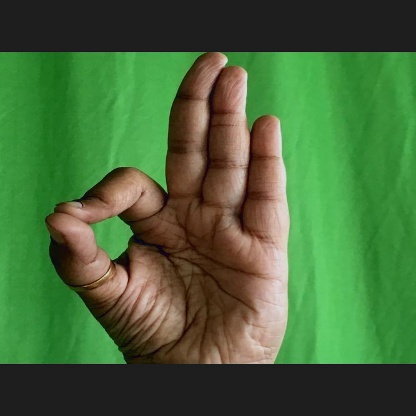
Mudra: Aralam